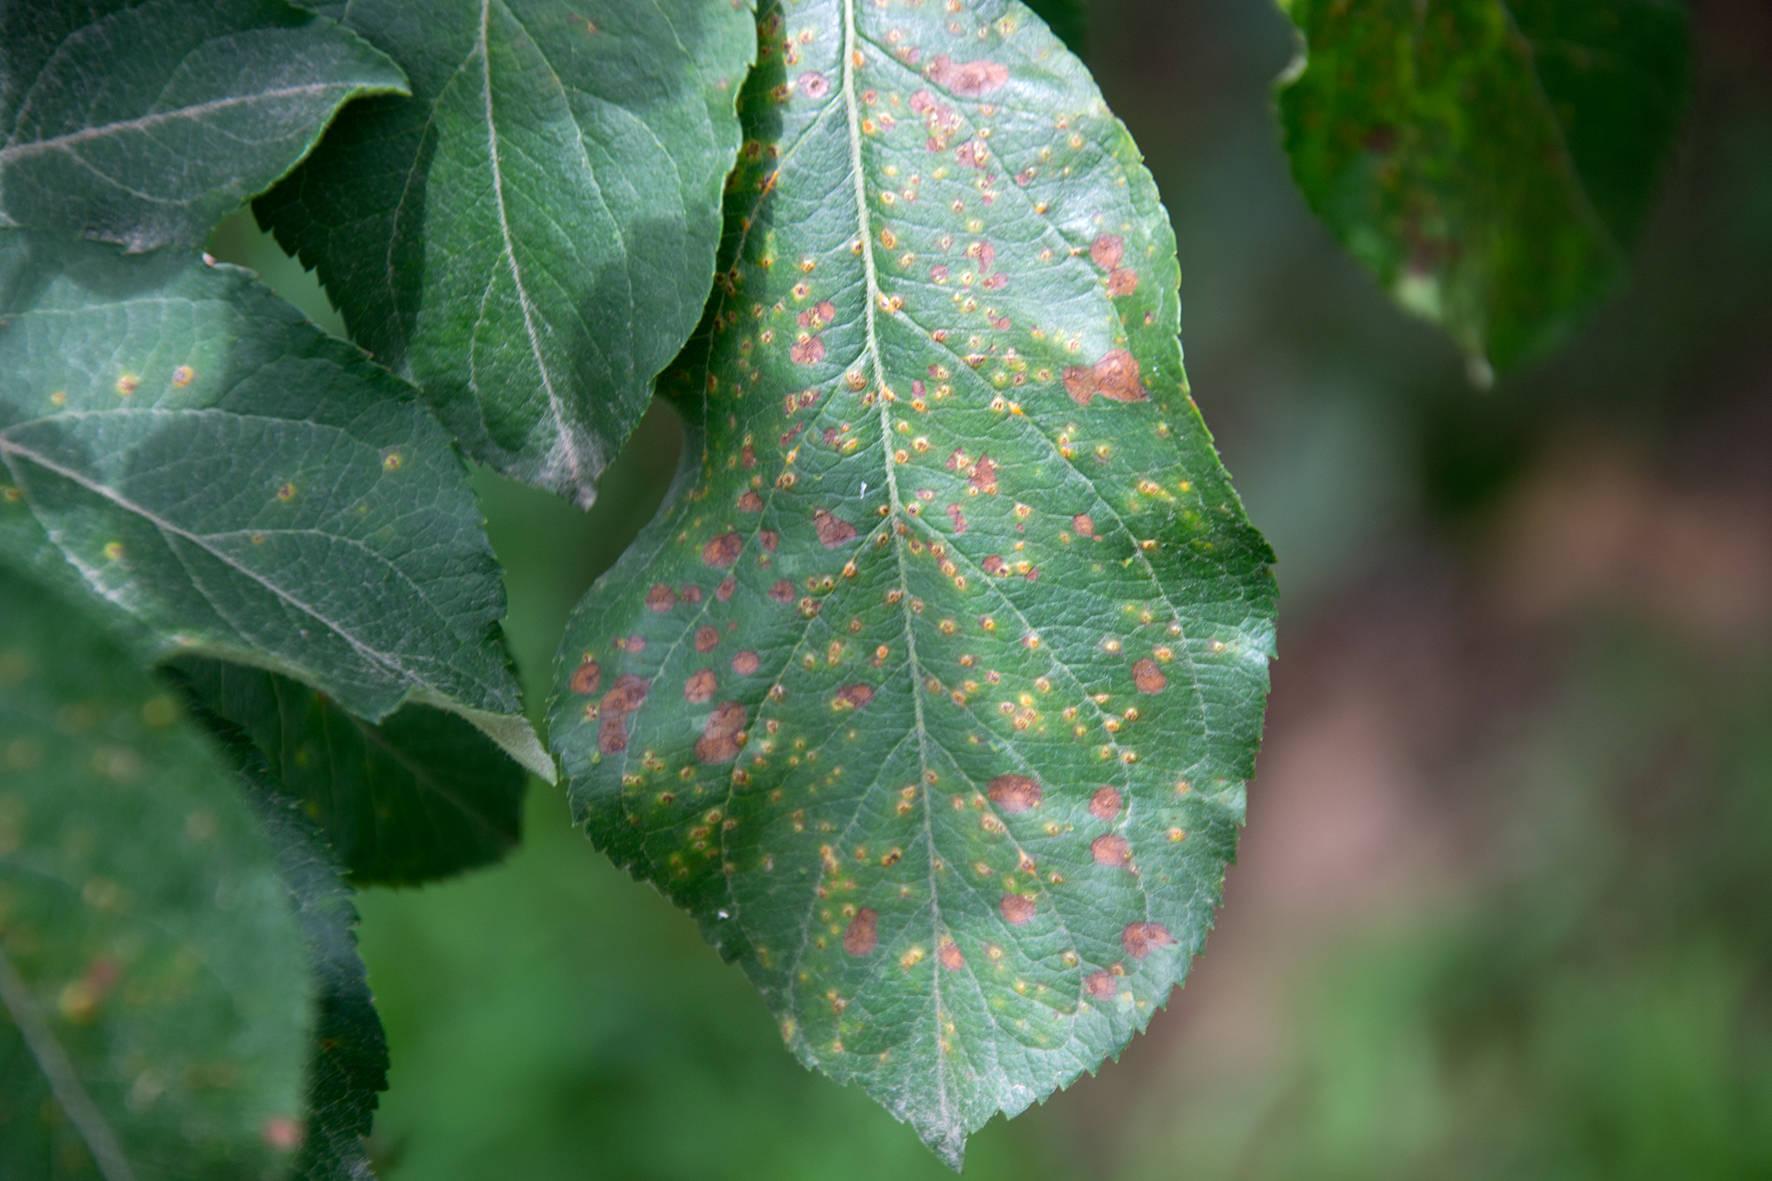
Plant: Apple
Disease: apple rust